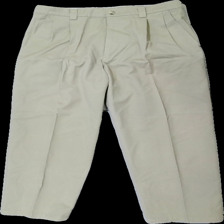
View: front
Type: Trousers
Category: Ladies
Brand: Not in the list
Brand text on label: reunion
Colors: Beige
Material: 100% cotton
Cut: Regular
Season: All
Damage location: middle center
Damage 2 location: top right
Price range: 50-100
Recommended usage: Reuse
Description: beige byxor